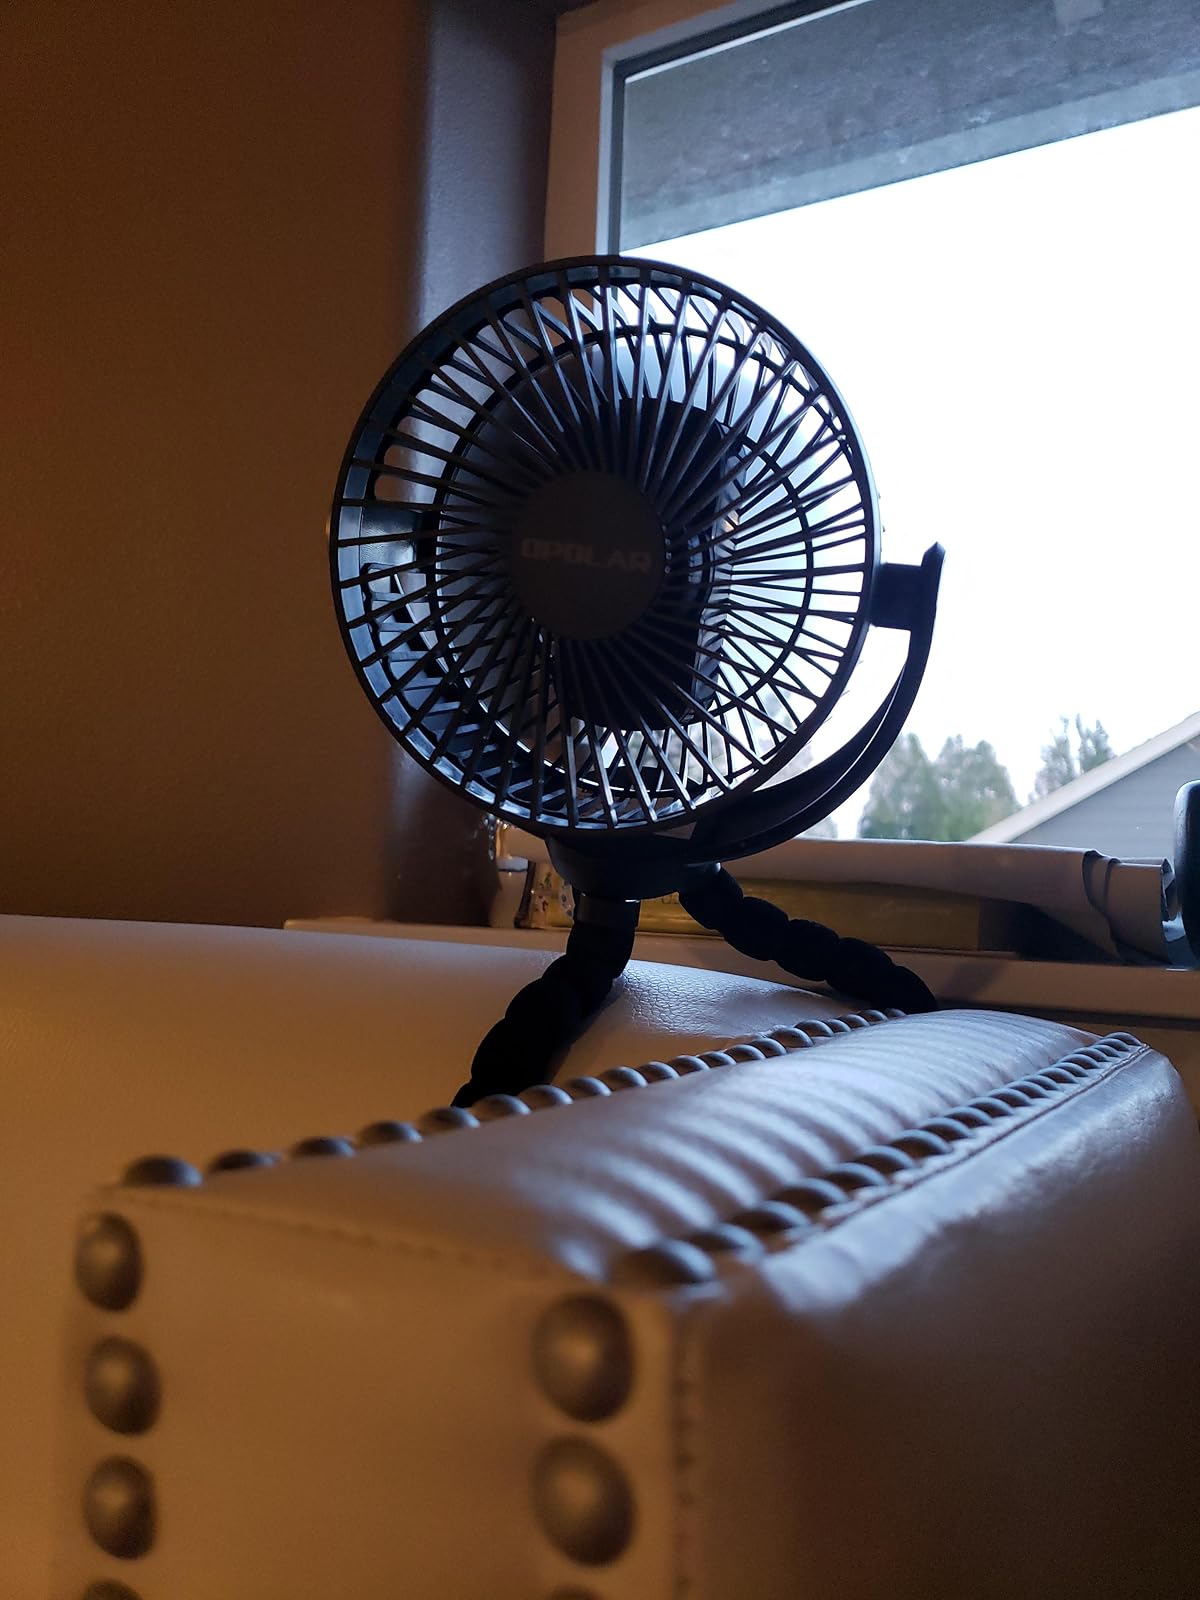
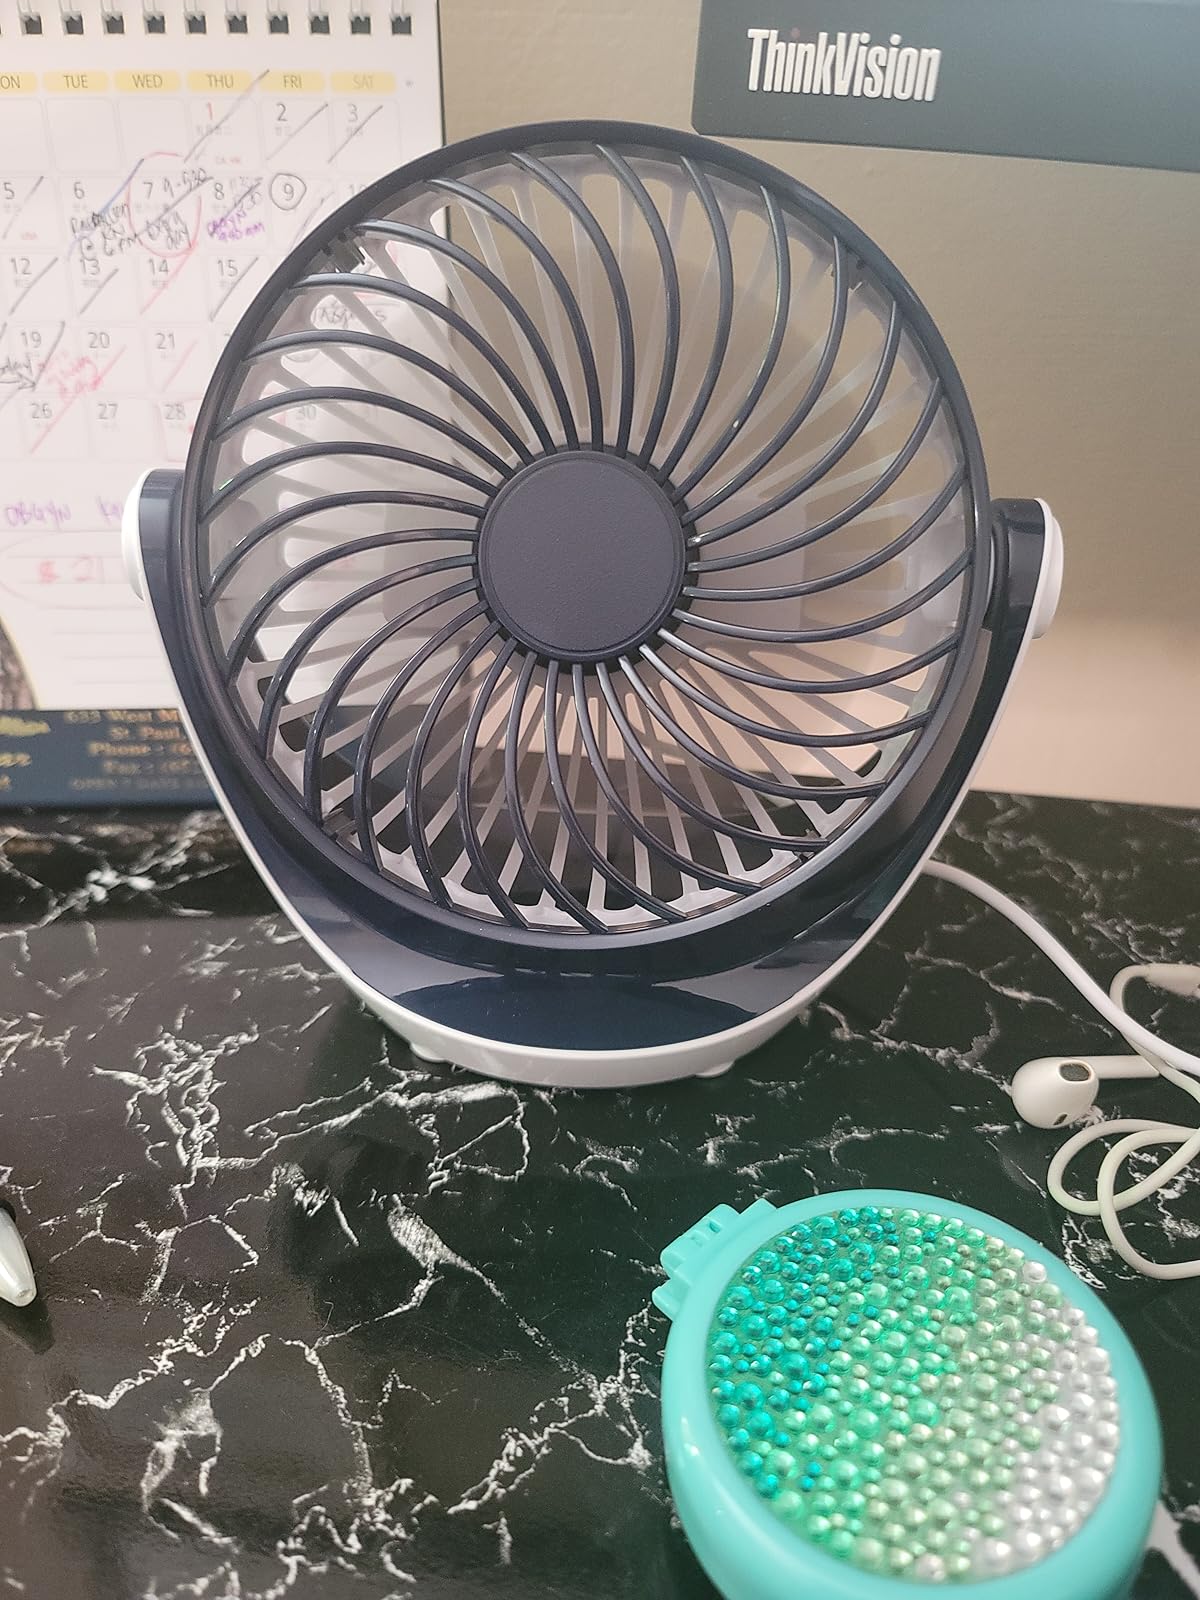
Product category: fan
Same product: no